André Villas-Boas

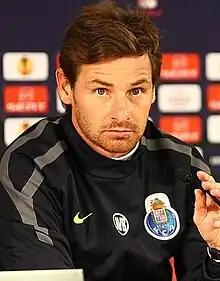
Villas-Boas as manager of Porto in 2011

Villas-Boas signed a deal to become the new manager of Porto on 2 June 2010. Two months later, he won his first trophy as a manager when Porto defeated Benfica 2–0 to win the Portuguese Supercup. Villas-Boas went on to immense success with Porto, leading the team to an undefeated season in the Primeira Liga—only the second time this had ever been achieved—and winning the title by more than 20 points, having conceded only 13 goals all season. Villas-Boas went on to follow up this success by leading Porto to win both the Portuguese Cup and the UEFA Europa League, thus completing a treble in his first season in charge. By doing so, Villas-Boas became the third-youngest coach ever to win the Primeira Liga (behind Mihály Siska in 1939 and Juca in 1962) and the youngest manager ever to win a European competition, at the age of 33 years and 213 days. On 21 June 2011, Villas-Boas tendered his resignation as Porto manager.